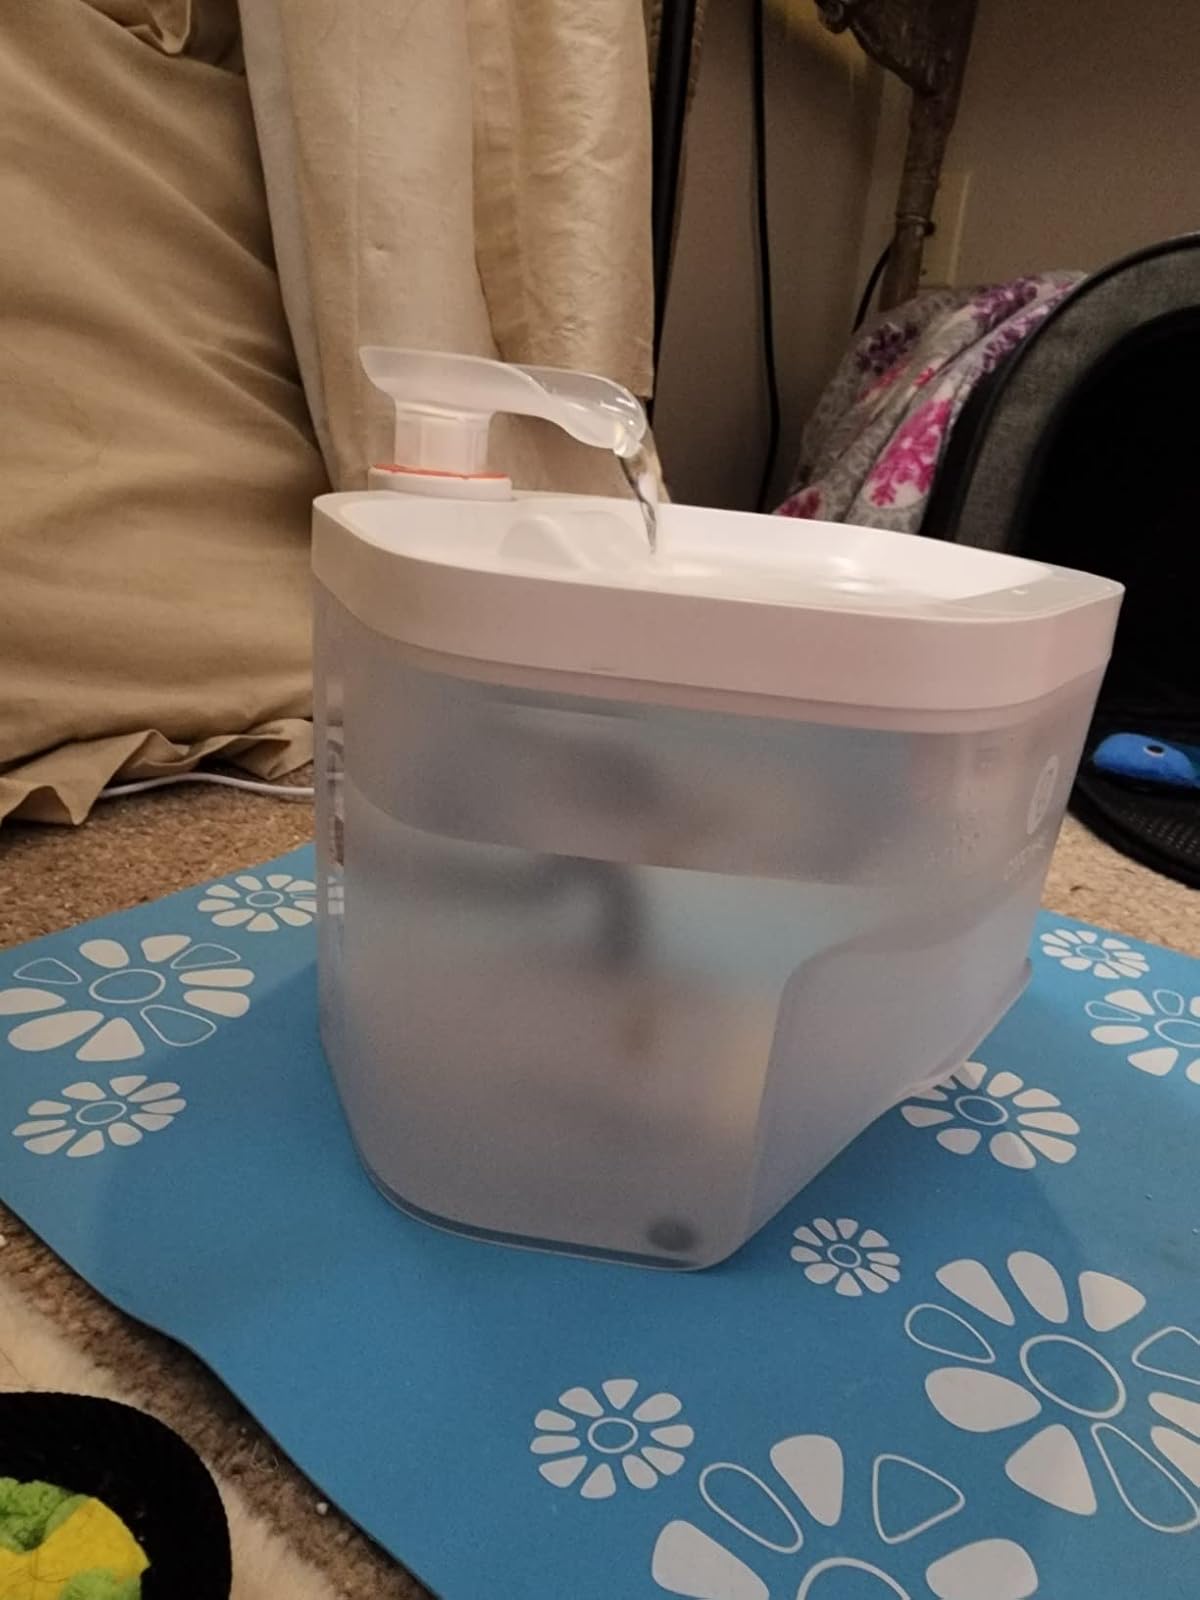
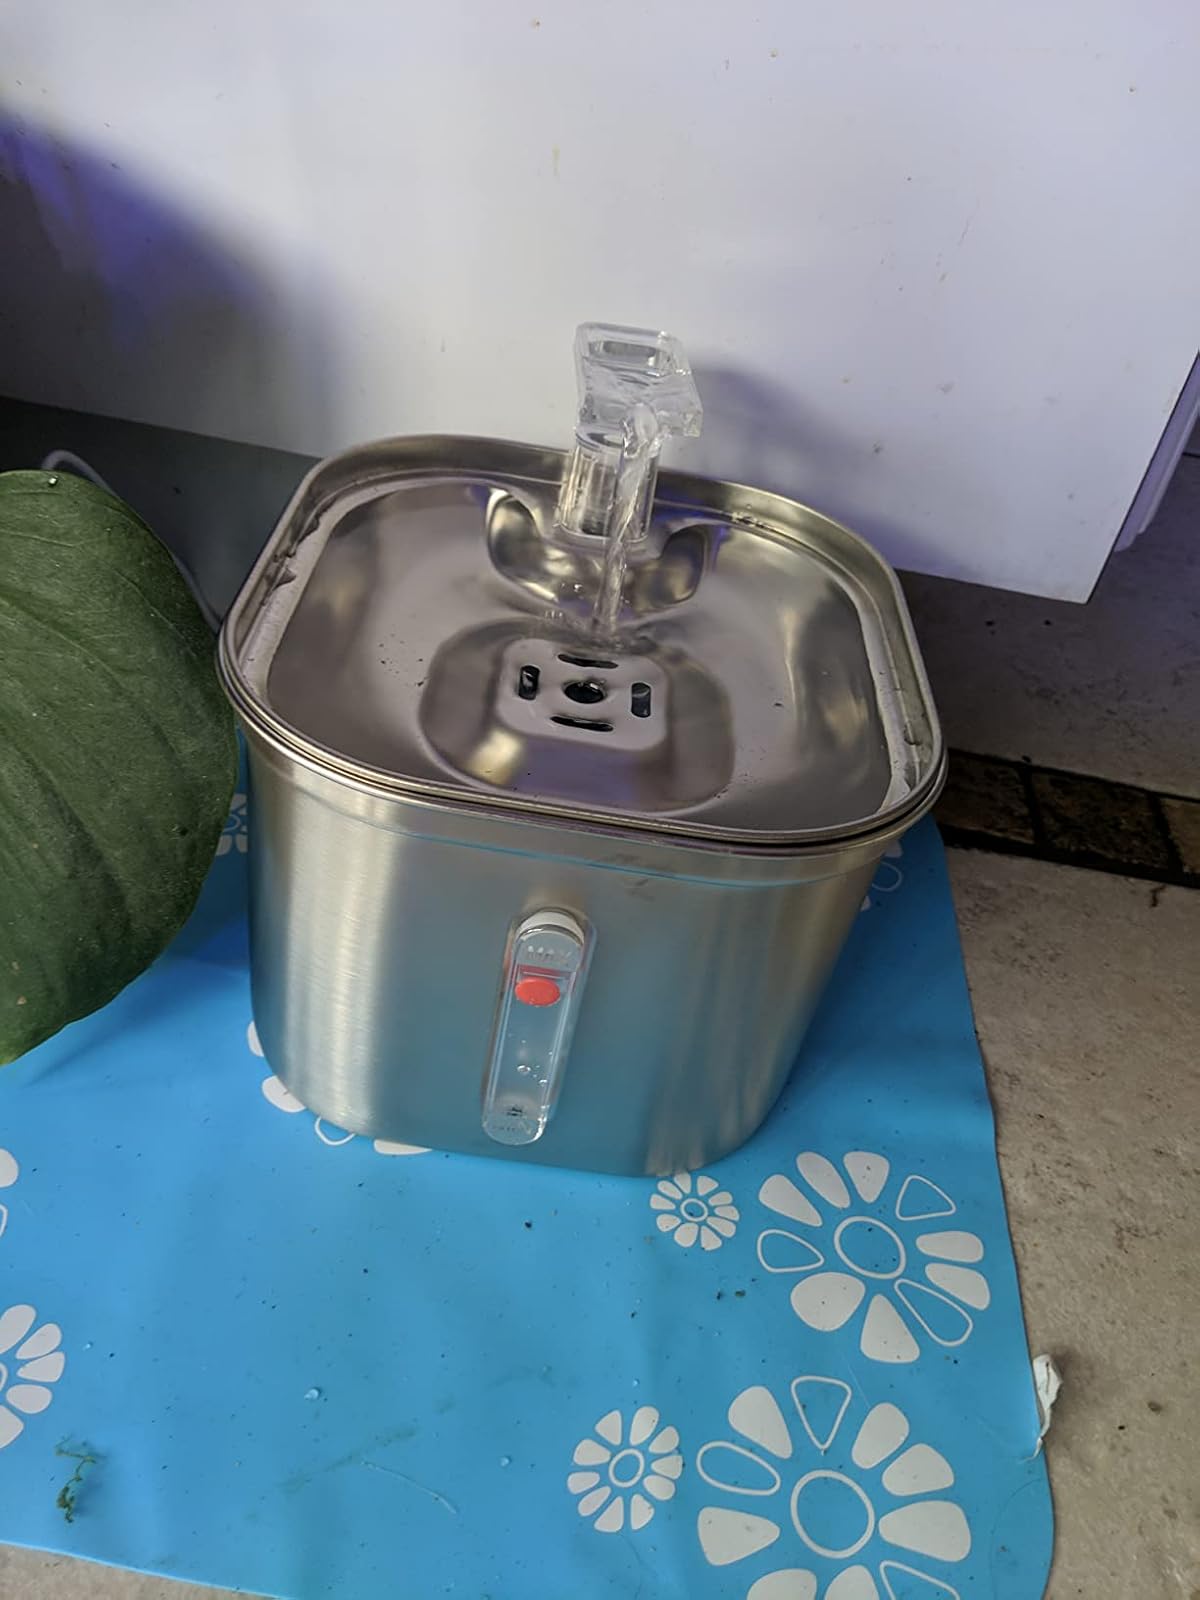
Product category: items_bowl
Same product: no